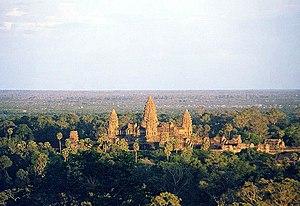
Le Cambodge, en forme longue le royaume du Cambodge, en khmer Kâmpŭchéa et ព្រះរាជាណាចក្រកម្ពុជា, Preăhréachéanachâkr Kâmpŭchéa, aussi appelé Srok Khmer, ស្រុកខ្មែរ, littéralement « Pays des Khmers », est un pays d'Asie du Sud-Est, peuplé d’environ 17 millions d'habitants. Sa capitale est Phnom Penh. Le Cambodge est l’État successeur de l’Empire khmer hindouiste et bouddhiste qui règne sur pratiquement toute la péninsule d’Indochine entre le XIᵉ et le XIVᵉ siècles. Le Cambodge a des frontières communes avec la Thaïlande à l'ouest-nord-ouest, le Laos au nord-est et le Viêt Nam à l'est et au sud-est. Les citoyens du pays portent le nom de Cambodgiens ou Khmers en référence à l’ethnie khmère. La majorité des Cambodgiens est de religion bouddhiste theravāda, bien que le pays comporte une communauté musulmane cham ainsi que quelques tribus des montagnes et une communauté chrétienne.